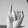
ASL letter: I